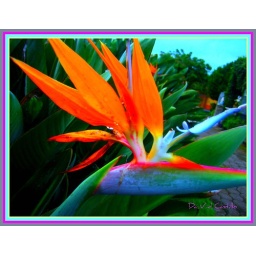
a drop of water in bird paradise